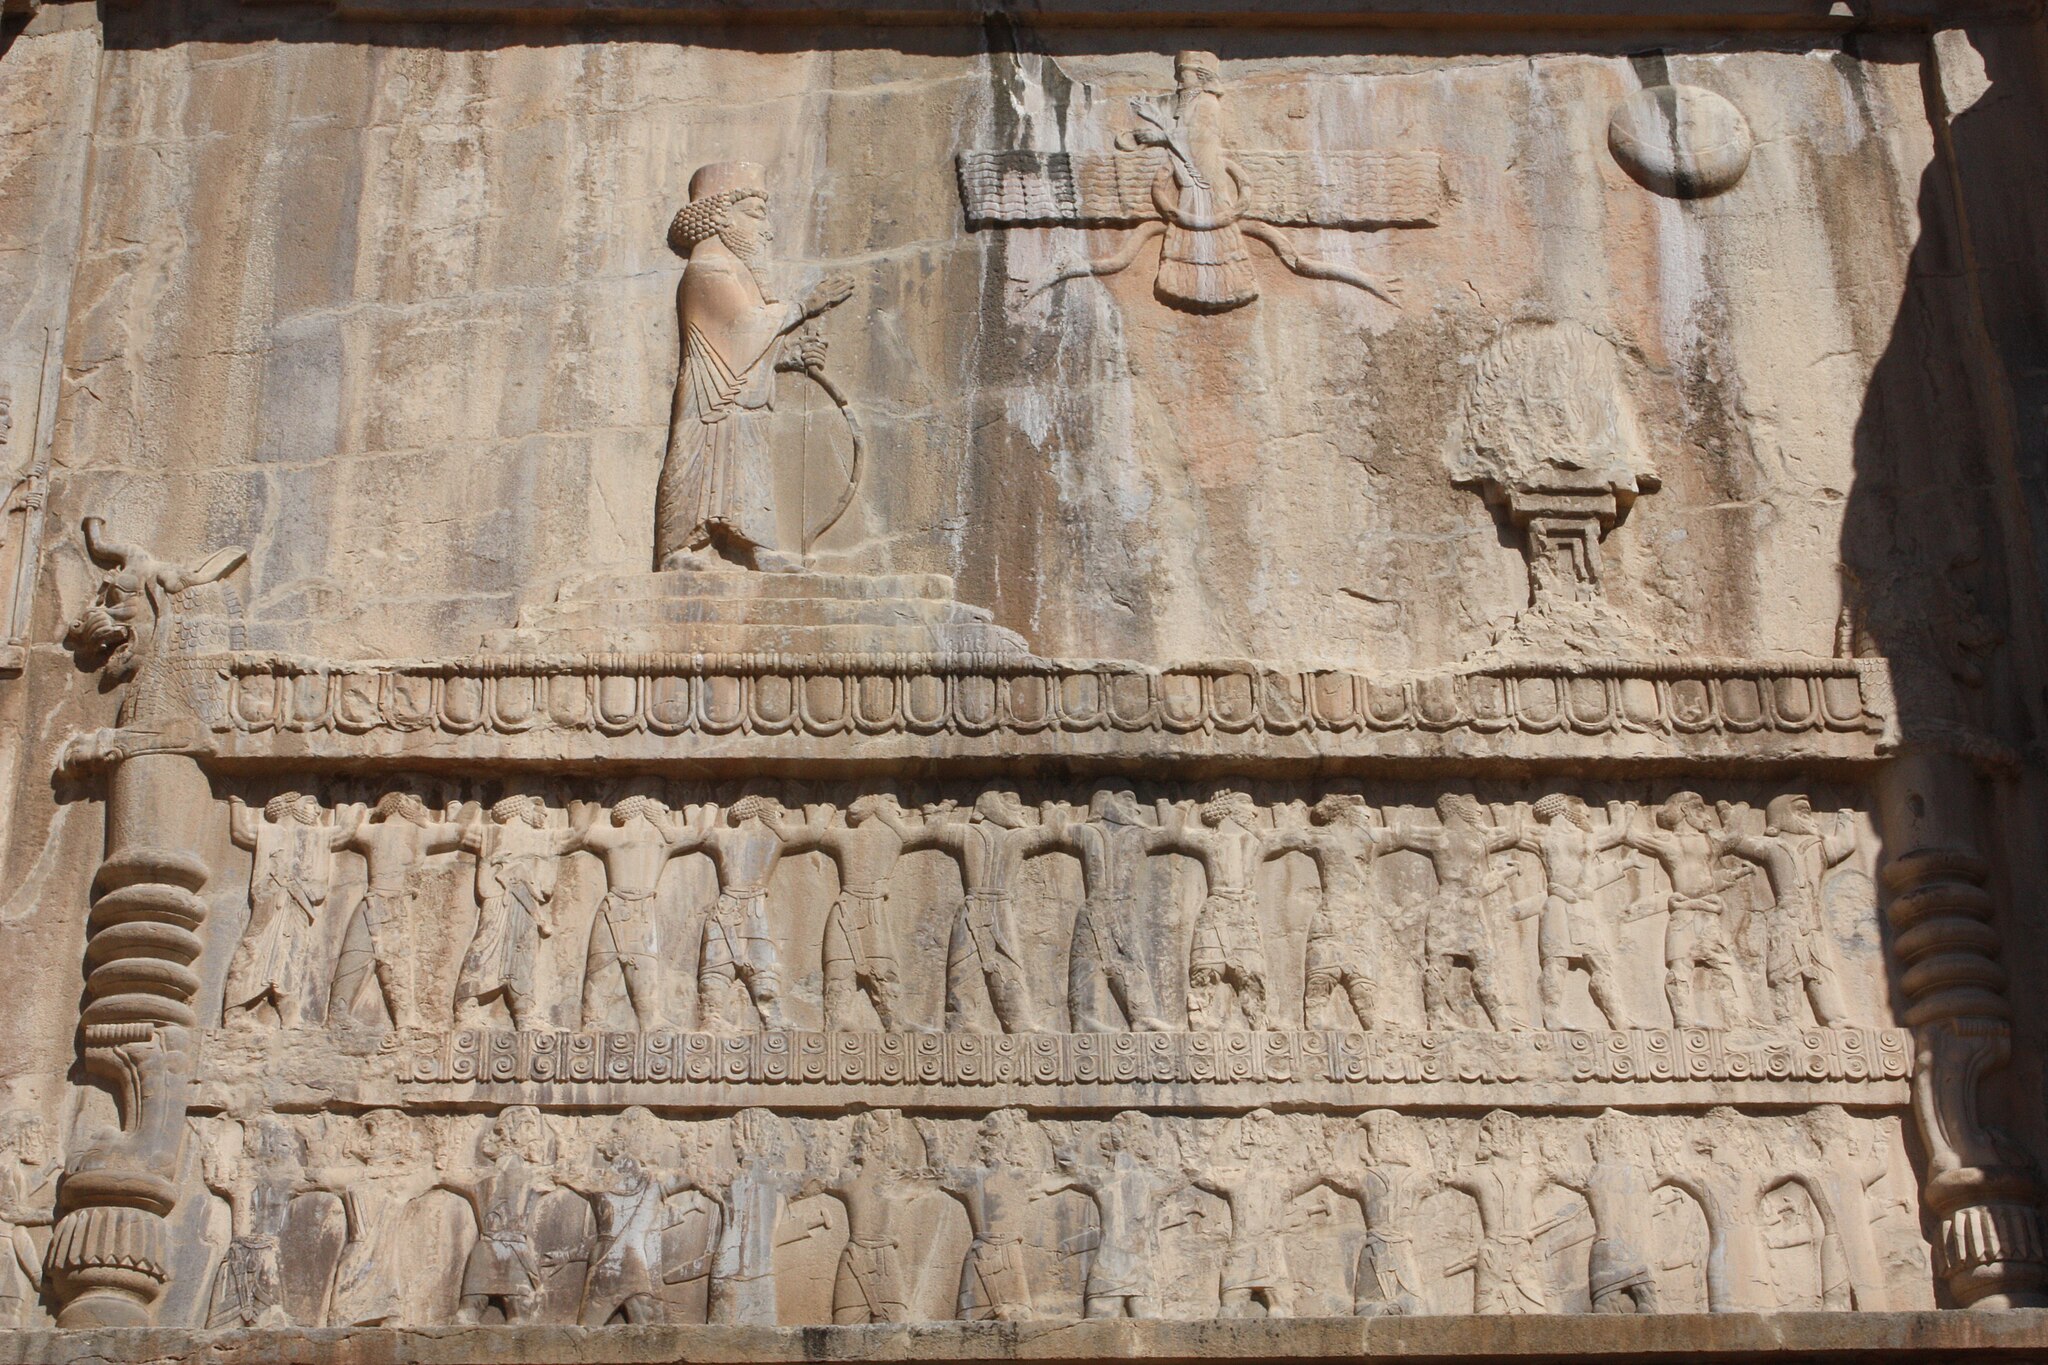
Title: Takhtejamshid 1227
Description: Persepolis in Shiraz
Date: 2009-04-03
Categories: GFDL, Taken with Canon EOS 450D, Tomb of Artaxerxes III, License migration redundant, Self-published work, 2009 in Persepolis, Achaemenids warriors, Reliefs of Faravahar in Persepolis, Reliefs of Ahura Mazda